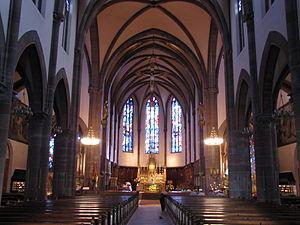
La basilique Notre-Dame de Marienthal est une basilique catholique située à Haguenau dans le département du Bas-Rhin en Alsace, est le plus ancien sanctuaire marial en Alsace.